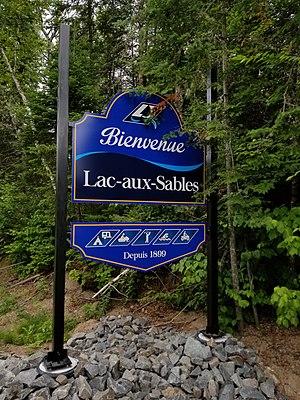
Panneau d'accueil de la municipalité installée à l'entrée Tawachiche (chemin Saint-Alphonse).
Lac-aux-Sables est une municipalité de paroisse du Québec située dans la municipalité régionale de comté de Mékinac, dans le bassin versant de la Batiscanie et dans la région administrative de la Mauricie. La municipalité se caractérise par deux villages: Lac-aux-Sables et Hervey-Jonction.